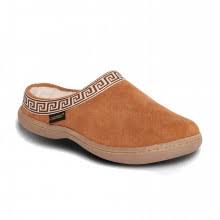
Waste category: shoes